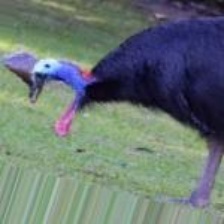
Species: CASSOWARY
Scientific name: CASUARIUS